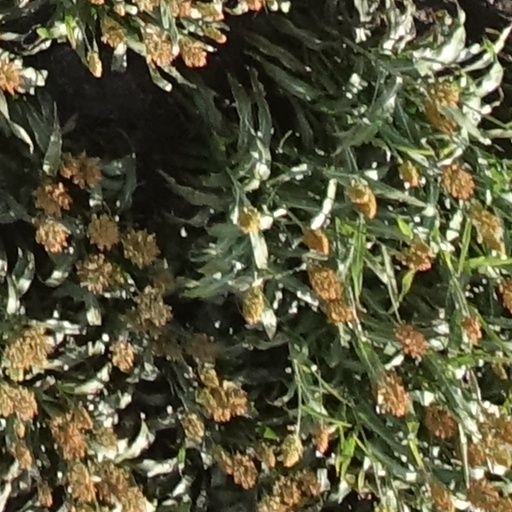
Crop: sorghum